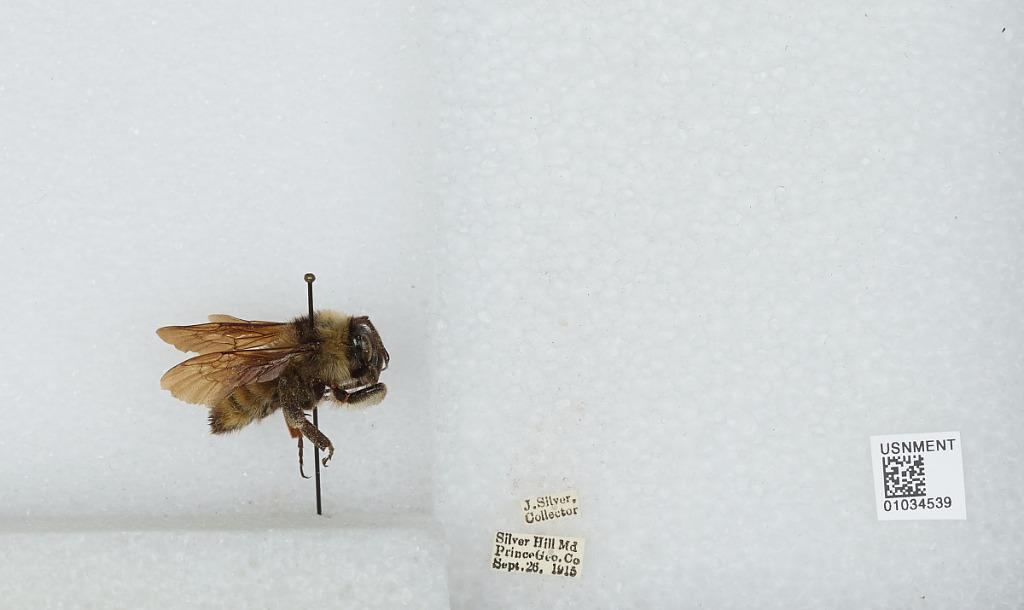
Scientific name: Bombus (Fervidobombus) pensylvanicus pensylvanicus (De Geer)
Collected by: J. Silver
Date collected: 1915-9-26
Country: United States
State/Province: Maryland
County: Prince George's
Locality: Silver Hill
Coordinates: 38.8406, -76.9422